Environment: real
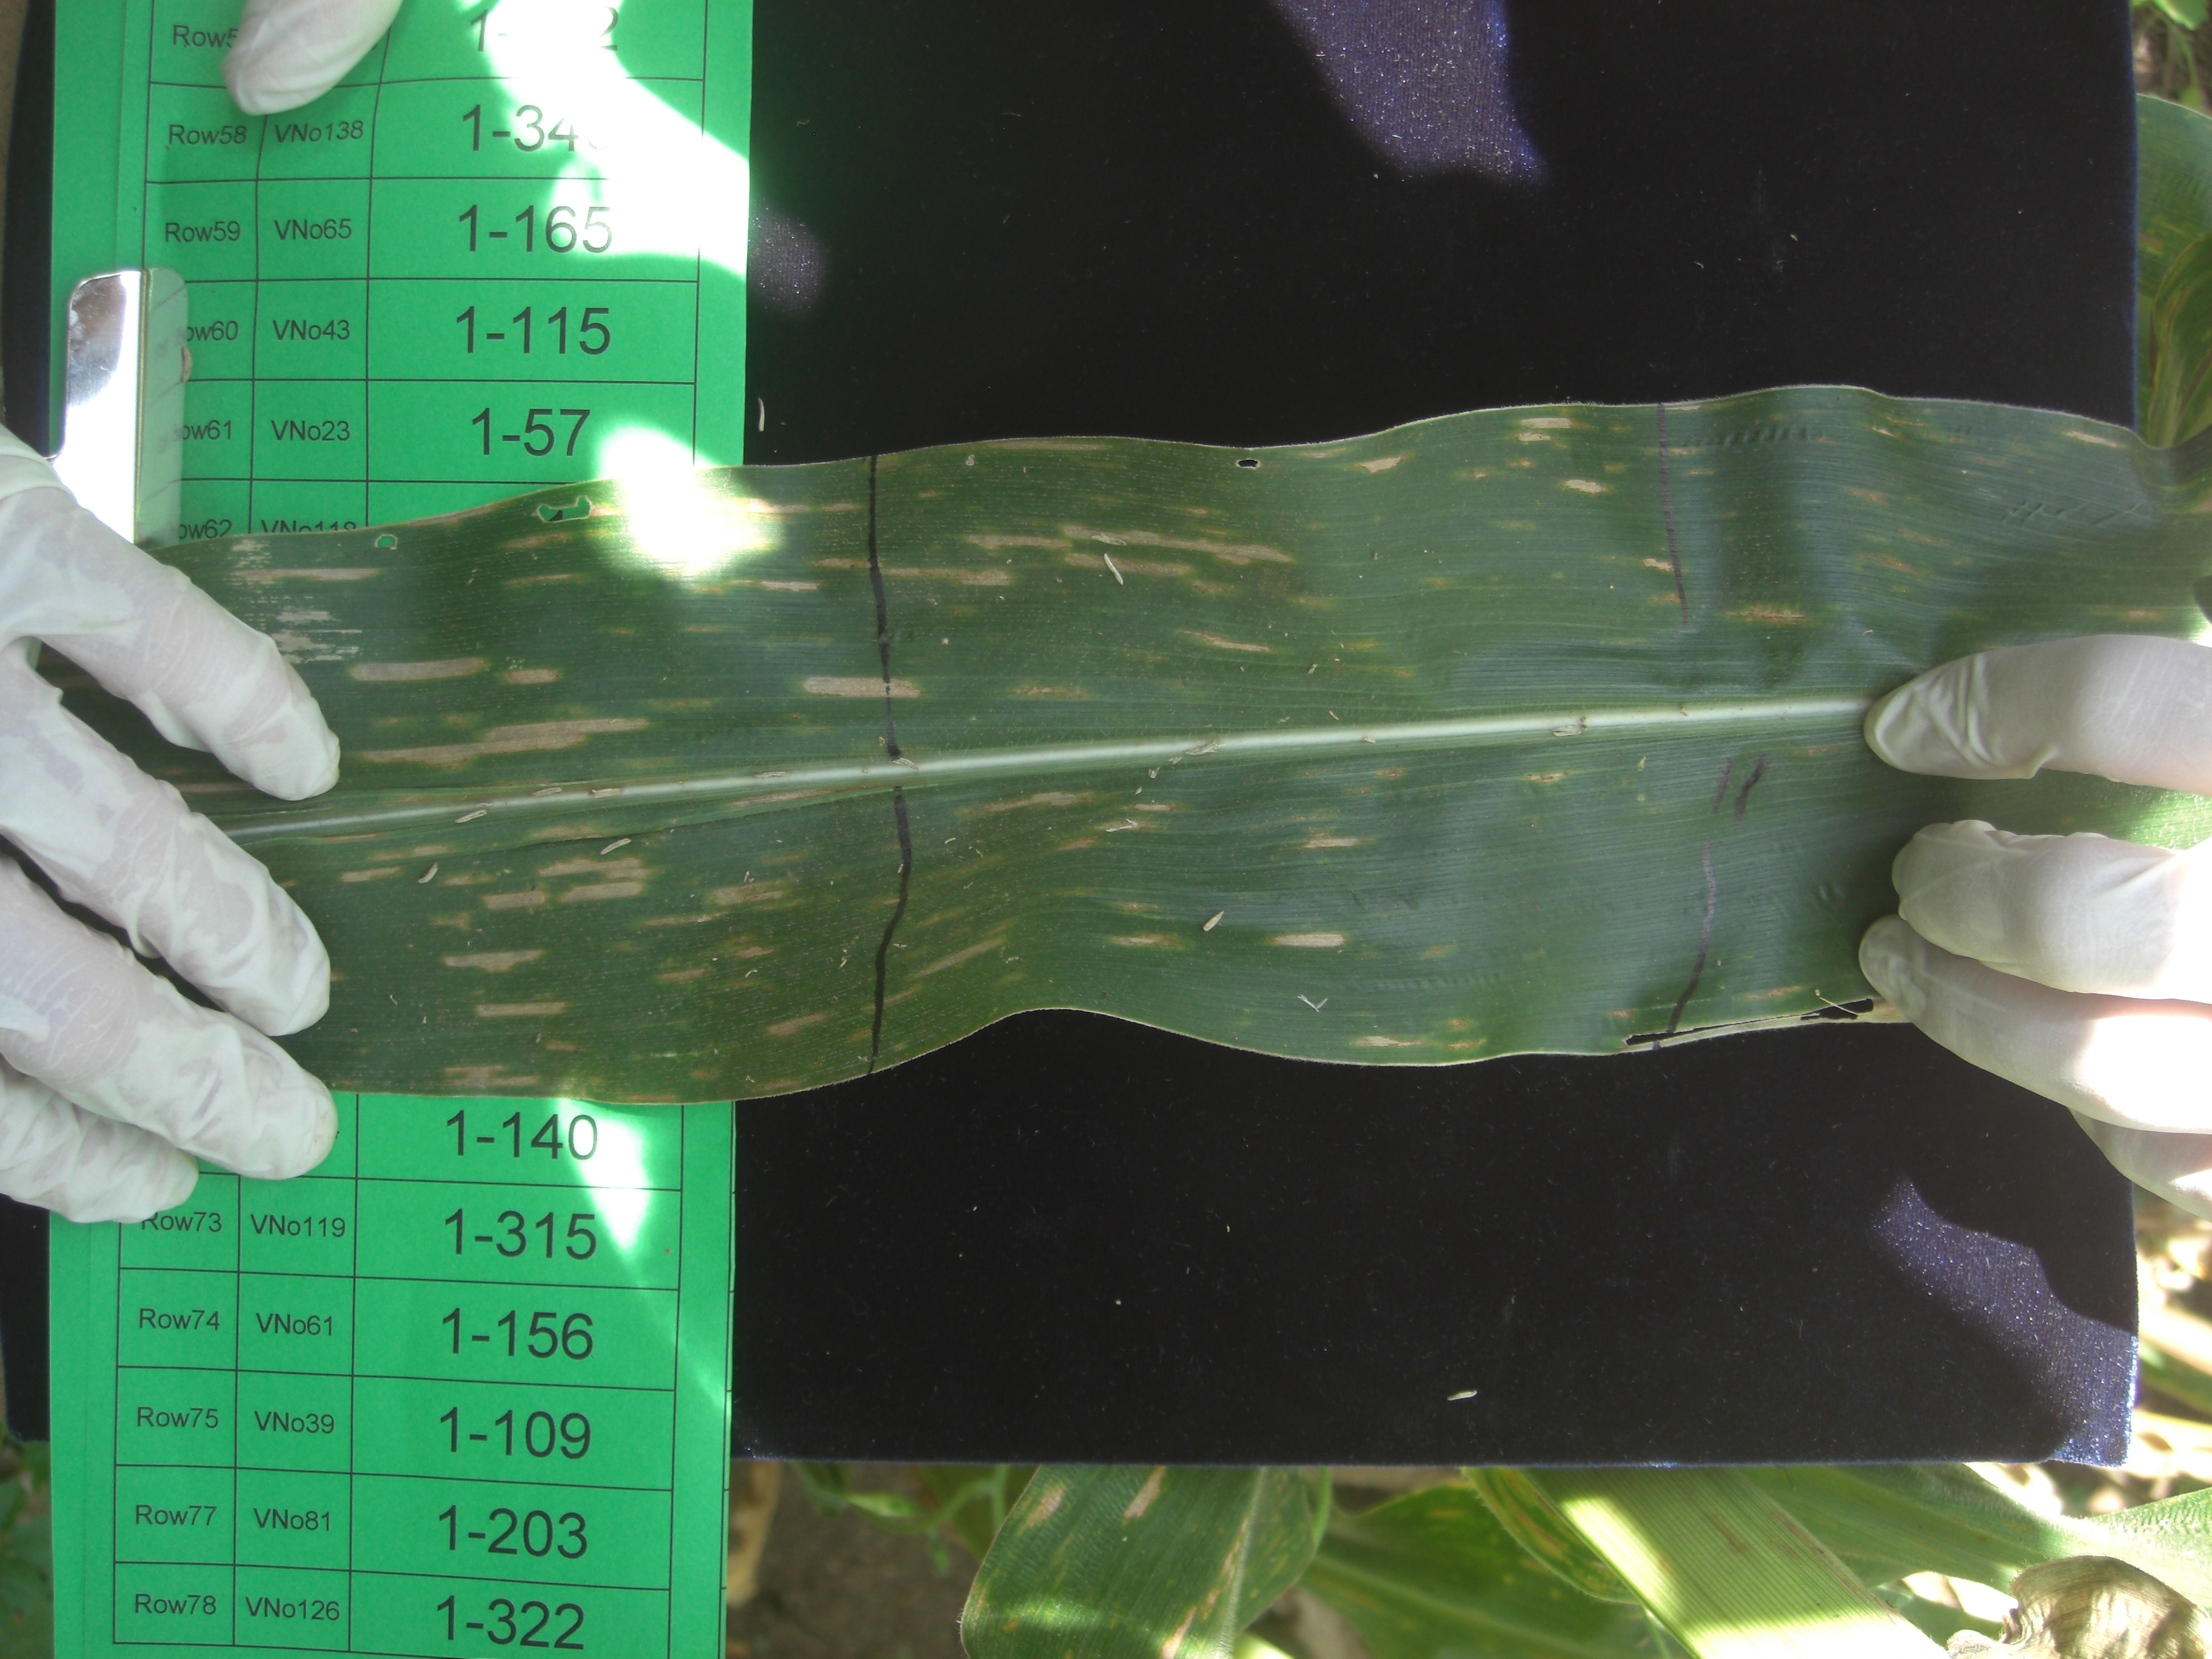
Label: gray_leaf_spot